Diabetes in dogs

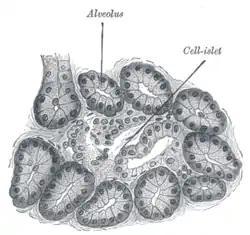
Illustration of a dog's pancreas. Cell-islet in the illustration refers to a pancreatic cell in the Islets of Langerhans, which contain insulin-producing beta cells and other endocrine related cells. Permanent damage to these beta cells results in Type 1, or insulin-dependent diabetes, for which exogenous insulin replacement therapy is the only answer.

Diabetes mellitus is a disease in which the beta cells of the endocrine pancreas either stop producing insulin or can no longer produce it in enough quantity for the body's needs. The disease can affect humans as well as animals such as dogs.